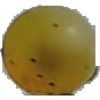
Label: Grape White 3